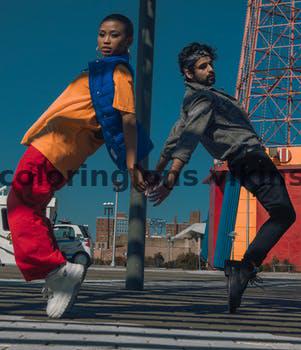
Label: Watermark